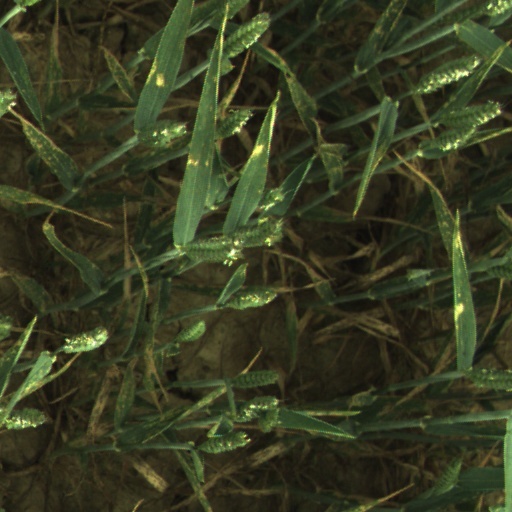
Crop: wheat